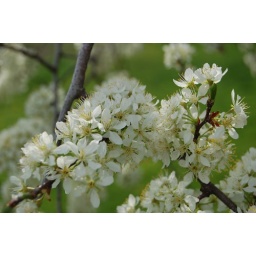
flowers in a tree